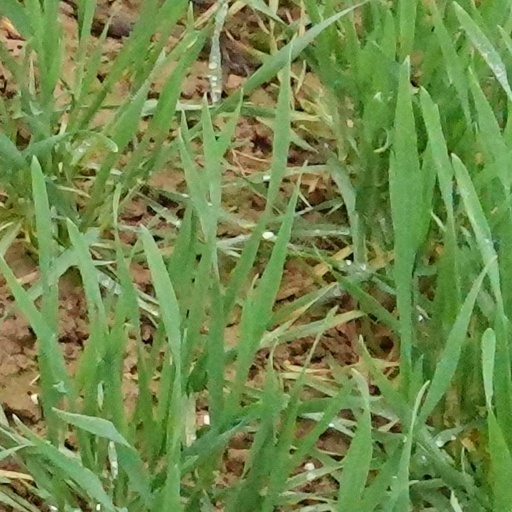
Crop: wheat